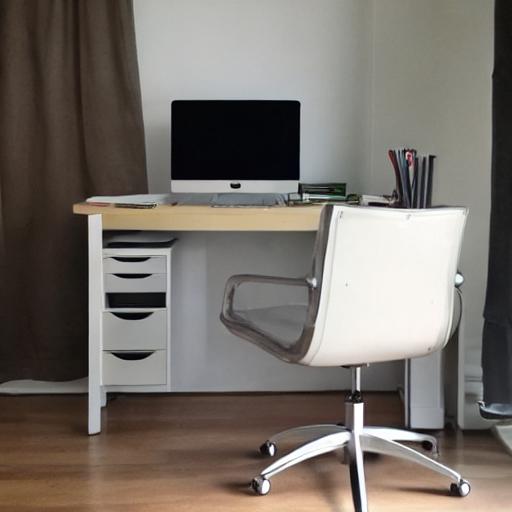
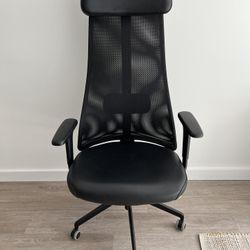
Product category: items_chair
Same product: no